McSorley's Old Ale House

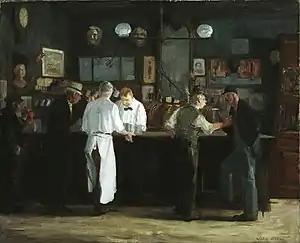
"McSorley's Bar", a 1912 painting by John French Sloan

When it opened, the saloon was originally called "The Old House at Home". McSorley's has long claimed that it opened its doors in 1854; however, historical research has shown that the site was a vacant lot from 1860 to 1861.